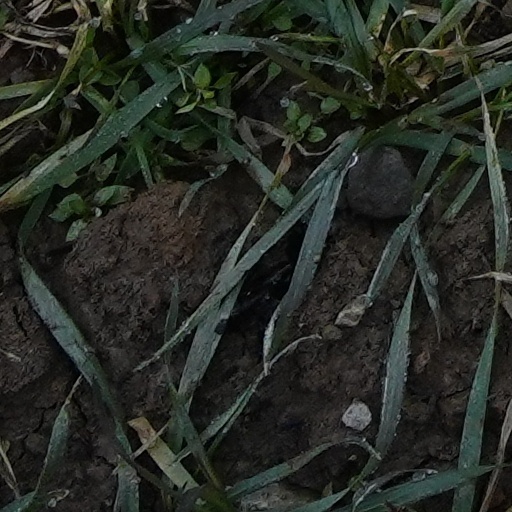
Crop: wheat